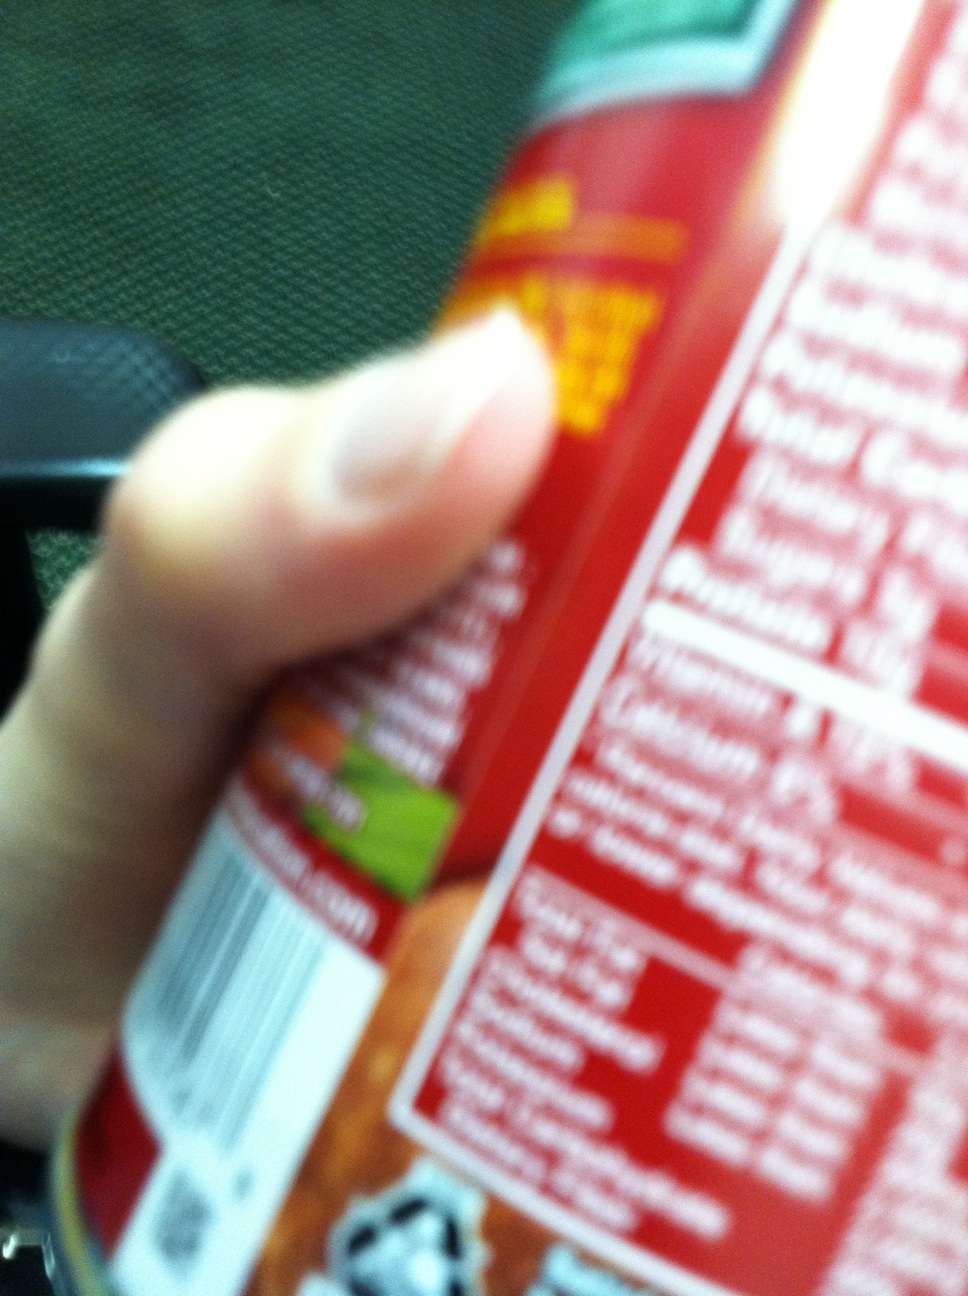Question: the expiration date
Answer: unanswerable